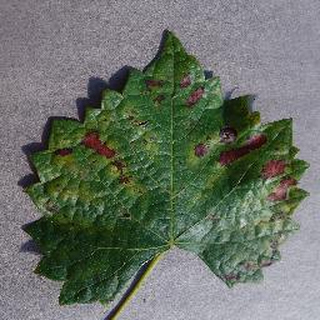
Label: grape_esca_black_measles